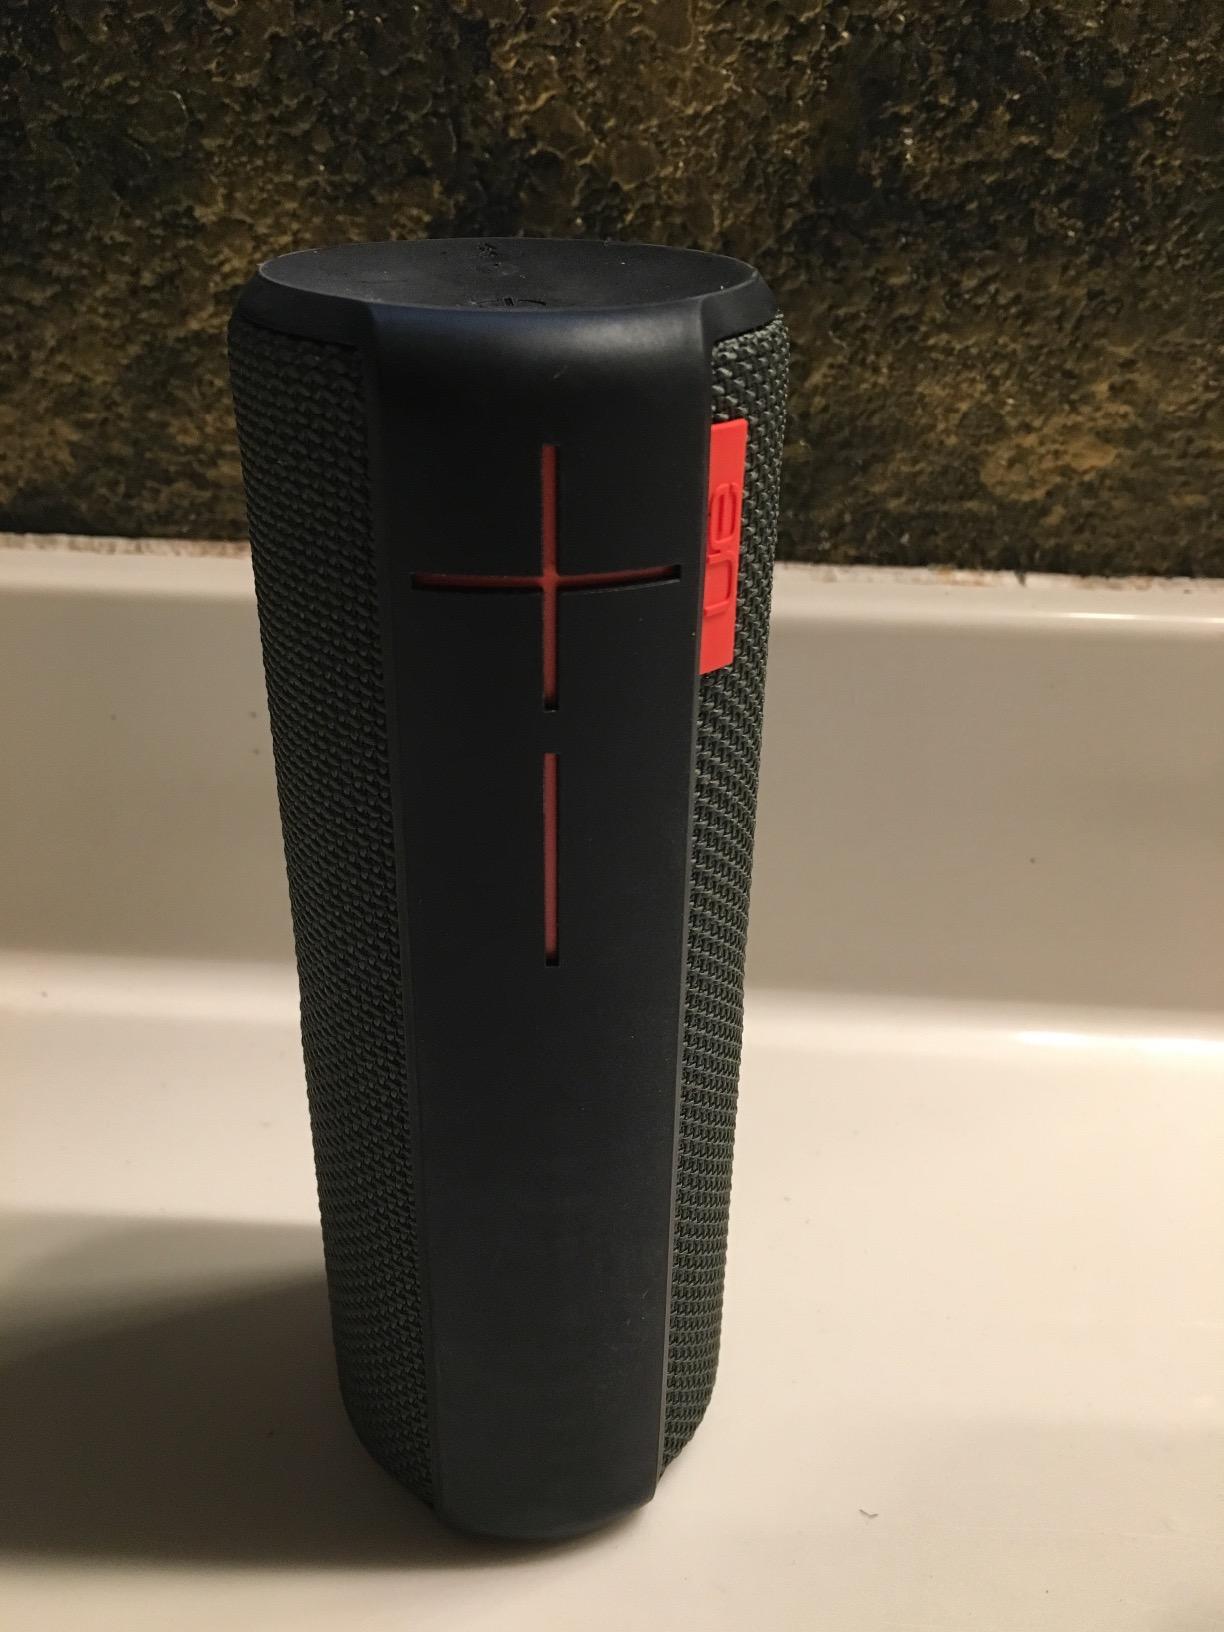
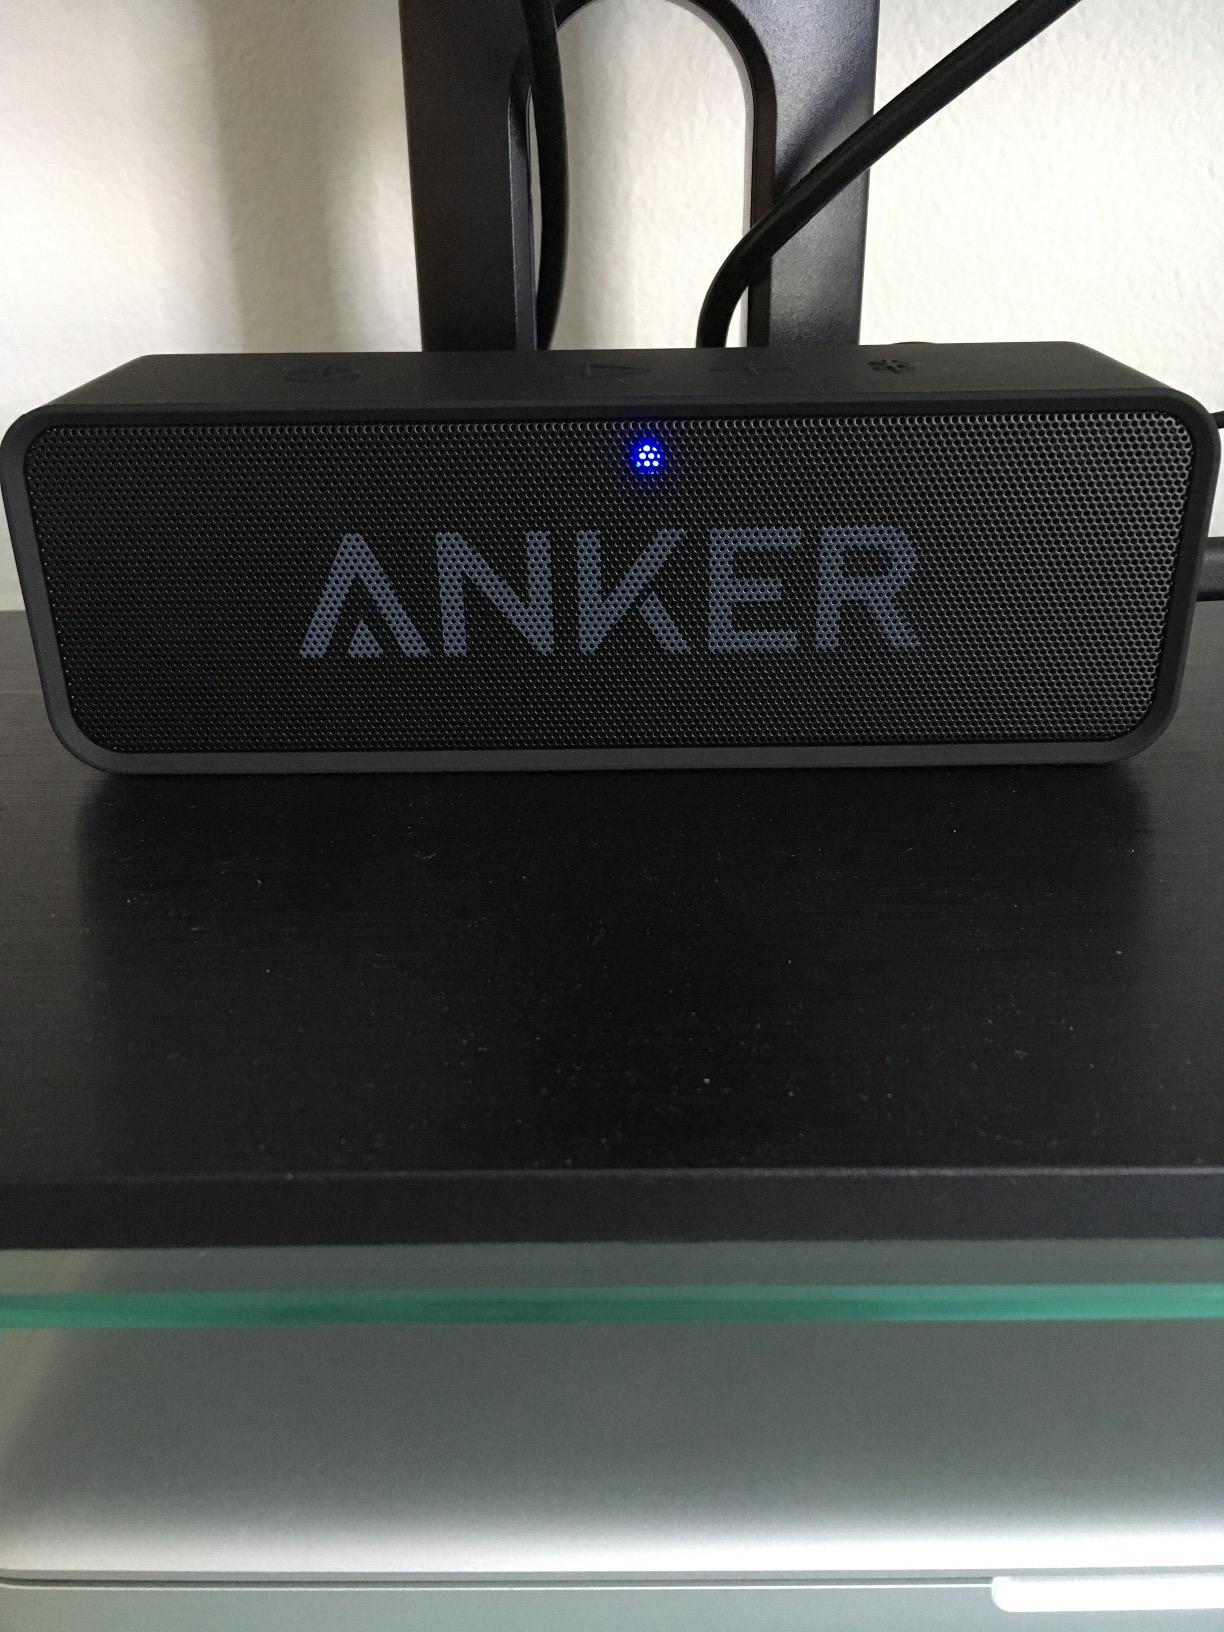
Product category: speaker
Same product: no